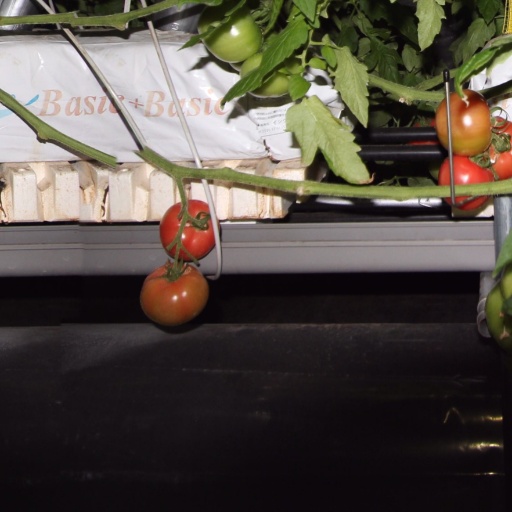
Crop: tomato